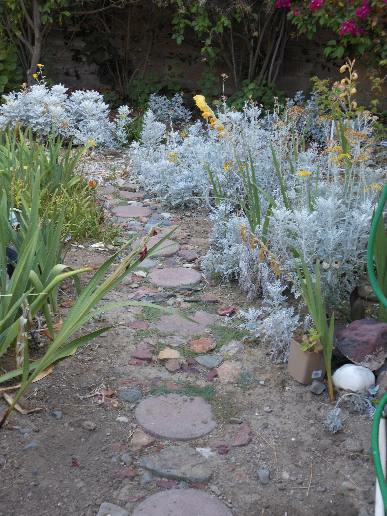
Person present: No